Carnival (¥$ song)

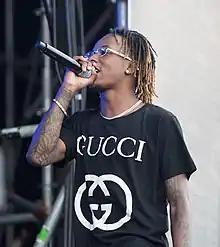
Rich the Kid freestyled his contributions to the song during studio sessions in Saudi Arabia, completing his recording in between 15 and 20 minutes.

Kanye West contributed production to Playboi Carti's second album "Whole Lotta Red", released on Christmas day in 2020. Playboi Carti subsequently discussed their collaboration to fellow rapper Kid Cudi, hailing West's history and that he "opened my eyes to some shit". The former explained working together brought realization of his heavy appreciation for West, feeling this for how he introduced him to his team too that largely understood what he was saying. Playboi Carti later appeared on West's single "Off the Grid" for his 2021 album "Donda", while he also contributed to the demo album "Donda 2". West and Ty Dolla Sign featured him on the "Vultures 1" tracks "Carnival" and "Fuk Sumn", with the former also including an appearance from Rich the Kid. In April 2024, Rich the Kid described working with Playboi Carti as having come "full-circle" from recording videos in his grandmother's apartment years ago. Rich the Kid said the two spend time across Los Angeles together "doing all types of crazy shit", feeling they made history with the collaboration. He still wanted to work with West due to enjoying his music despite his controversies in the media and after the song's success, him and Ty Dolla Sign were dedicated to production of Rich the Kid's fourth album "Life's a Gamble".